William Ely Hill

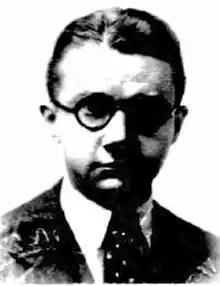
Hill in 1918 (passport photo)

W.E. Hill (January 17, 1887 – December 9, 1962) was an American cartoonist and illustrator active in the first half of the 20th century. He is best known for his weekly full-page illustration series "Among Us Mortals" published in the New York Tribune from 1916 to 1922, and for creating the most popular iteration of the optical illusion "My Wife and My Mother-in-Law" (1915).